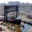
Label: bridge